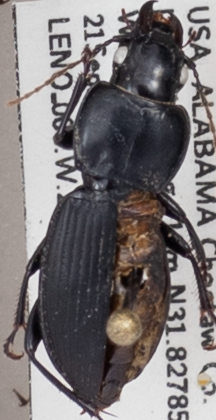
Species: Cyclotrachelus convivus
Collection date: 2022-09-21
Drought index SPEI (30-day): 0.492
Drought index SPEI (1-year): -0.016
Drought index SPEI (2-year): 2.09